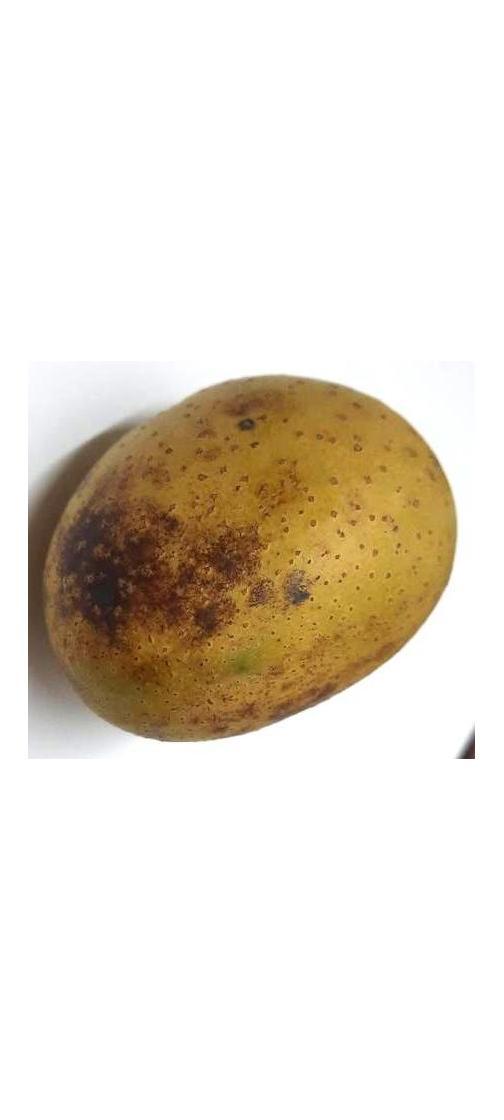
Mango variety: Gourmoti